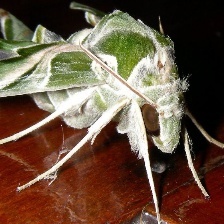
Species: OLEANDER HAWK MOTH